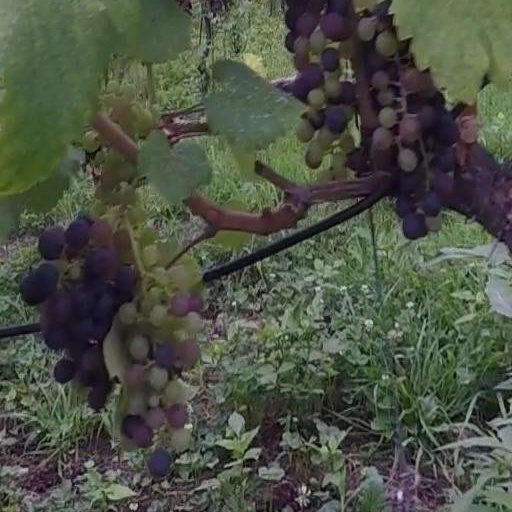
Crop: grape